WMMS

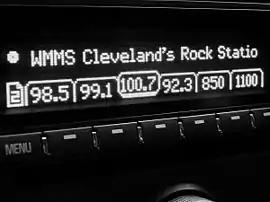
Car radio with RDS display, tuned to WMMS in the station listening area

Radio personality Alan Cox, formerly host of "The Morning Fix" at WKQX/Chicago and "The Alan Cox Radio Show" at WXDX-FM/Pittsburgh, took over weekday afternoons as host of "The Alan Cox Show" on December 16, 2009. Joining the Chicago native are Cleveland area comedians Bill Squire and Mary Santora, and former intern-turned-phone-screener Cody (Poundcake) Brown. Described by "Talkers" magazine as "a bold anomaly worthy of industry attention", the show itself has successfully continued the format established by its predecessor "The Maxwell Show" – all talk during afternoon drive on an FM rock station. "The Alan Cox Show" is rated No. 1 in several key demographics, and readers of "Cleveland Scene" named Alan Cox the best Cleveland radio personality four straight years (2010–13). In addition to the live broadcast, the show is available on demand through iHeartRadio; and can be downloaded as a podcast through iTunes. WMMS also airs "The Week in Cox", a weekly recap show on Sunday mornings.